Tregare

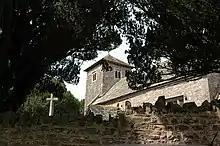
Village church

Tregare is an ancient parish on the northern border of the Raglan hundred of Monmouthshire in southeast Wales.